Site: brandenburg
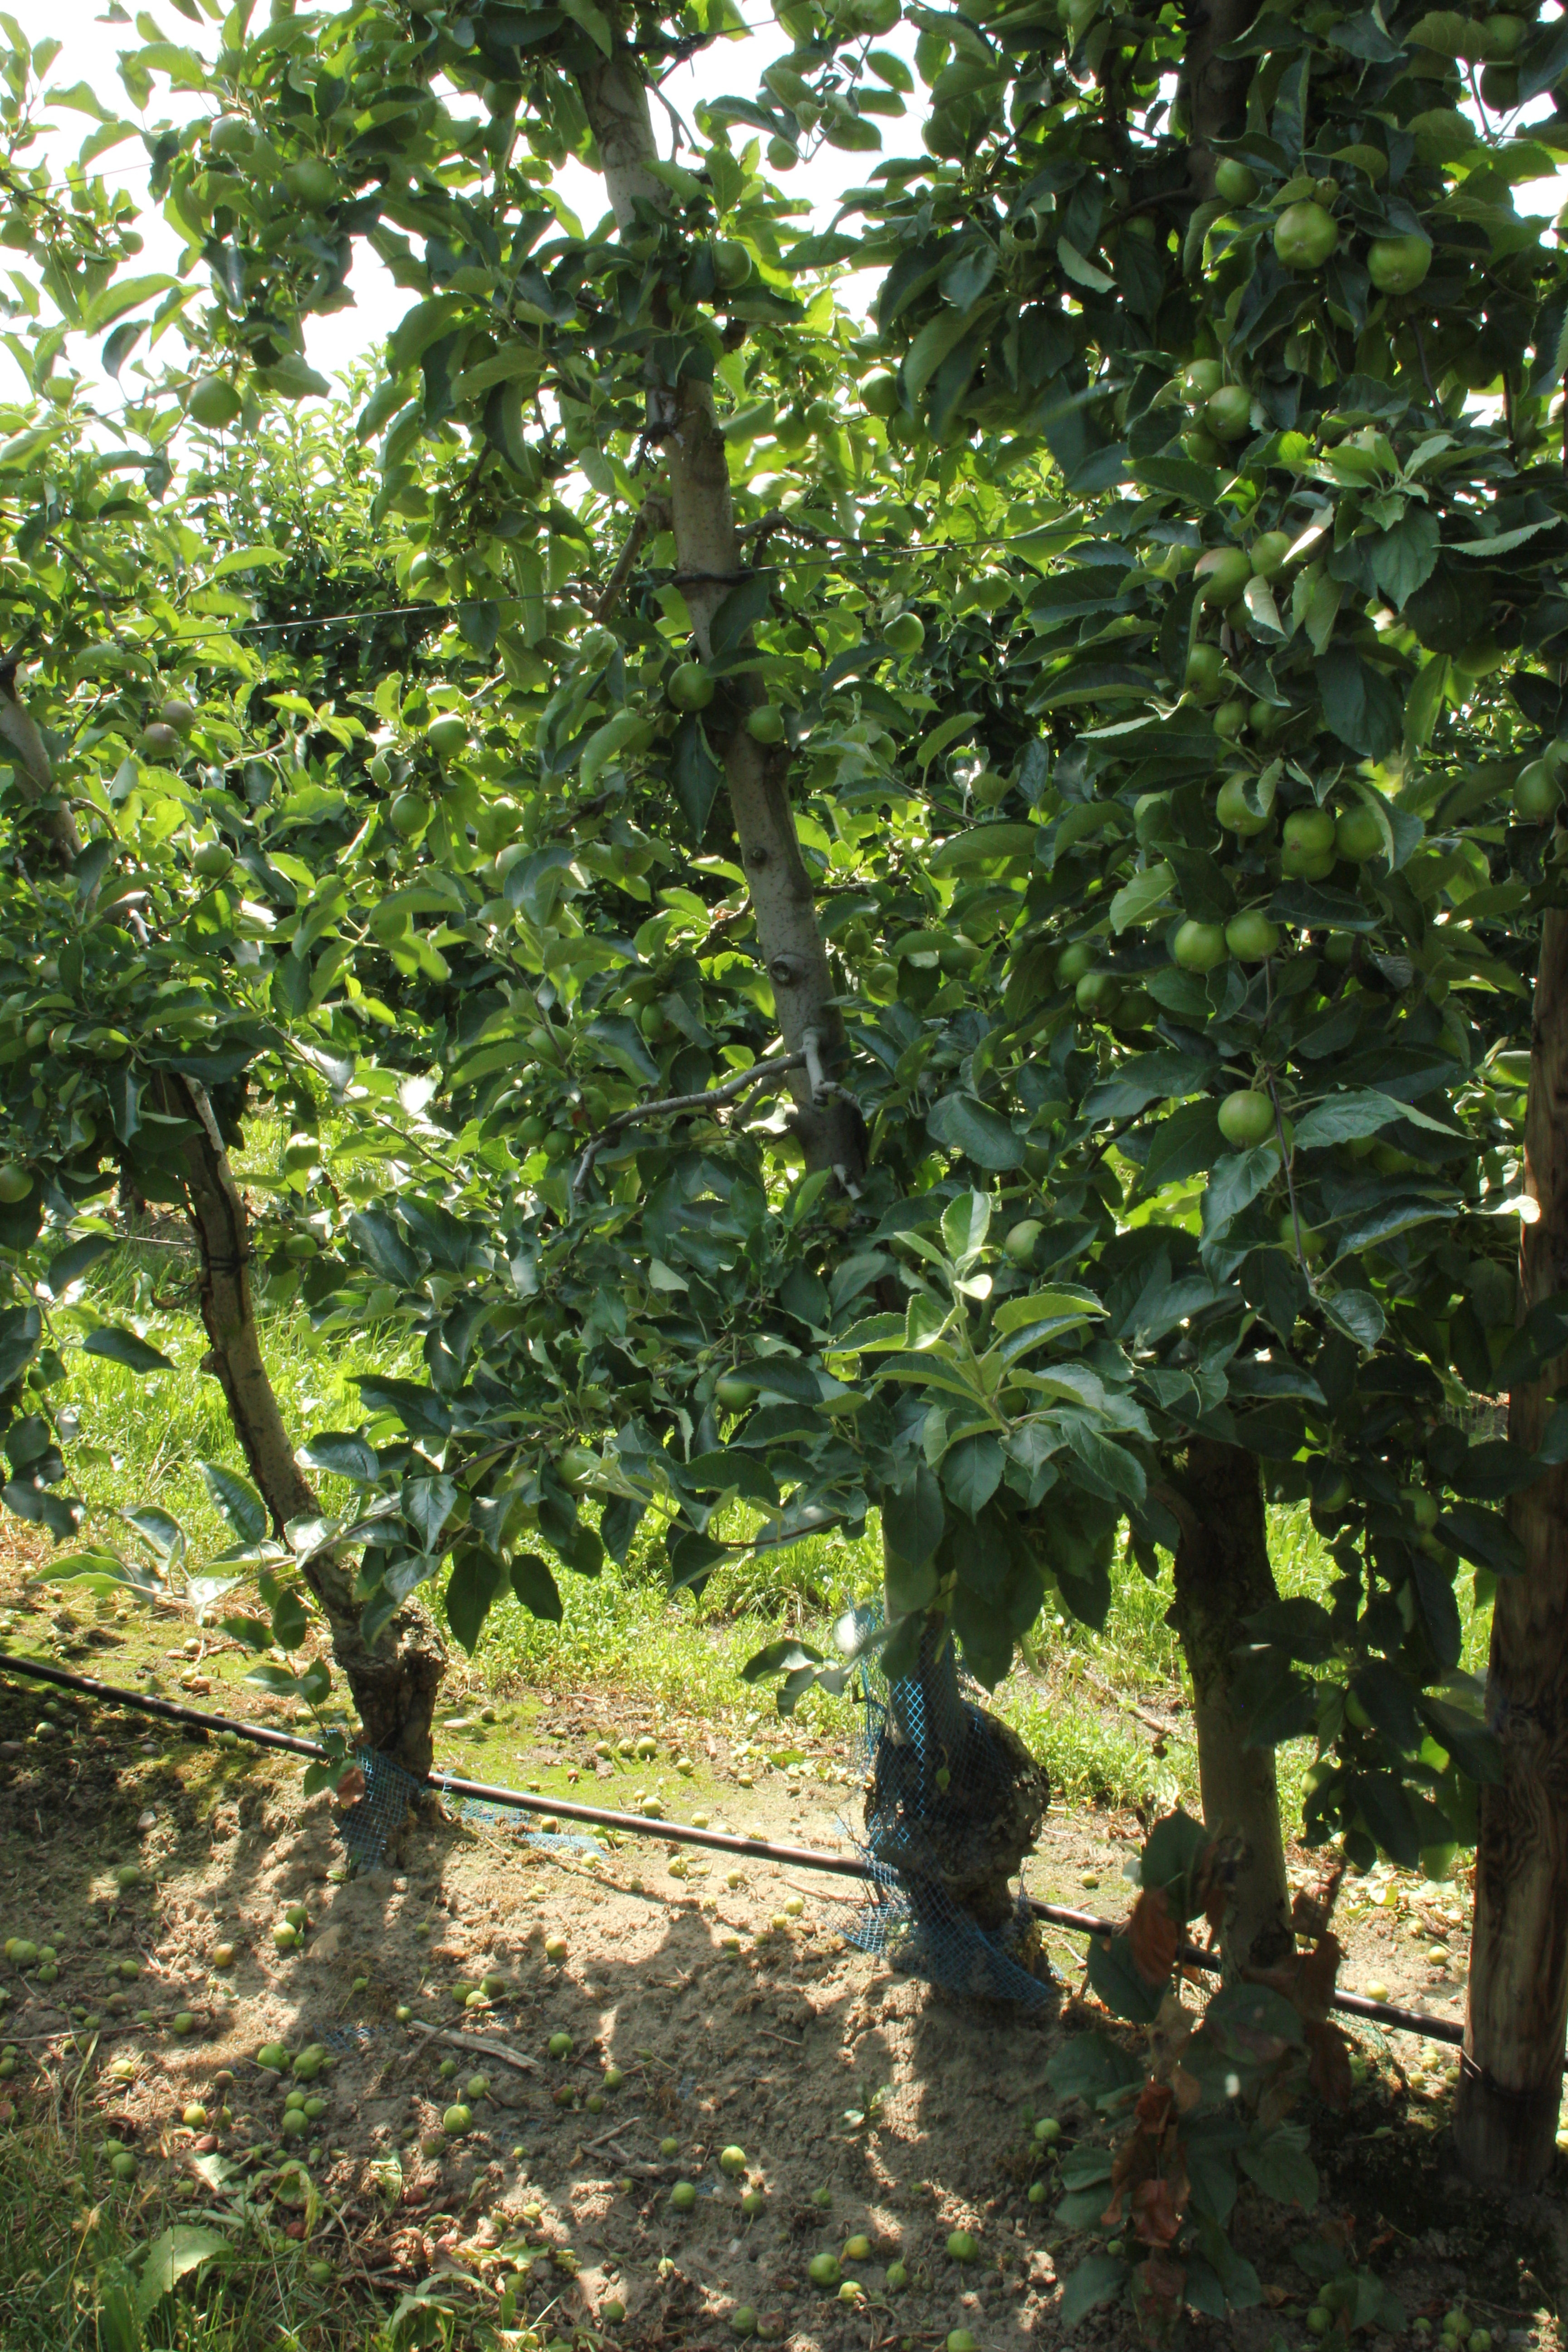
Growth stage (BBCH 74): Development of fruit